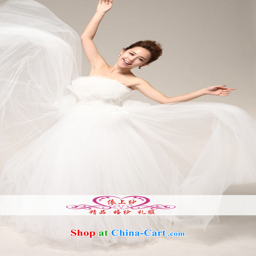
in accordance with the preceding yarn new wedding dresses vera wang korean wiped chest high waist pregnant brides with shaggy wedding white .